Production of Avengers: Infinity War and Avengers: Endgame

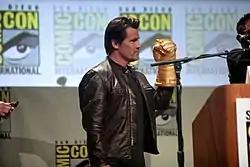
Josh Brolin posing with an Infinity Gauntlet prop while promoting the films at the 2014 San Diego Comic-Con

In July 2014, Feige said there were "some notions" to where Marvel would want to take a third "Avengers" film and the studio was aiming for three years between "Age of Ultron" in 2015 and a sequel. In October 2014, Marvel announced a two-part sequel to "Age of Ultron" entitled "Avengers: Infinity War". "Part 1" was scheduled to be released on May 4, 2018, and "Part 2" was scheduled for May 3, 2019. Marvel's plan was to film both parts of "Infinity War" back-to-back. In January 2015, Whedon said it was "very doubtful" that he would be involved with the two films, and rumors spread that the making of "Age of Ultron" had been difficult for Whedon. Marvel did approach him about writing the next films, and Whedon did not rule out contributing to the screenplays in some way, but he declined to sign on as the main writer and he felt Marvel knew that any contribution from him would not be able to happen soon. Whedon later cited the series' "increasingly enormous" scale as the reason he chose not to return, explaining that he would not be able to give "Infinity War" "what I would need to".